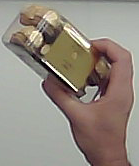
Product: rocher_chocolate